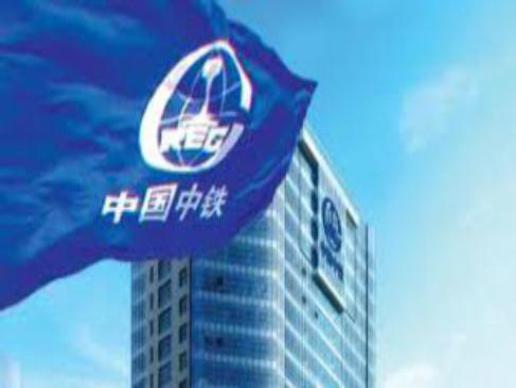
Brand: china railway group limited
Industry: Others